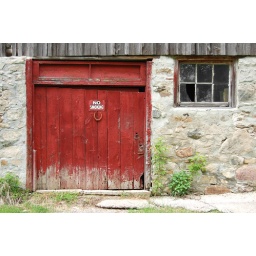
Entrance on the southern side of the ground floor of a barn in Mono Mills, Dufferin County, Ontario.